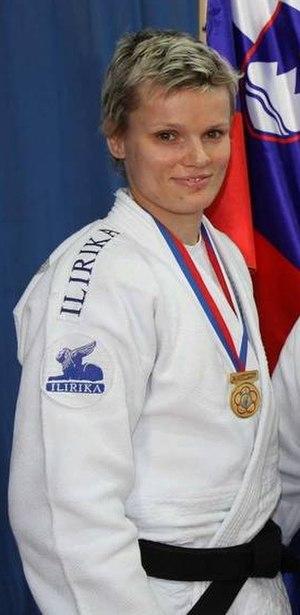
Urška Žolnir, née le 9 octobre 1981 à Žalec, est une judokate slovène qui s'illustre dans la catégorie des poids mi-moyen. Double championne d'Europe junior, elle remporte la médaille de bronze aux Jeux olympiques d'été de 2004 à Athènes. Elle devient championne olympique de la même catégorie huit ans plus tard aux Jeux olympiques d'été de 2012 à Londres.